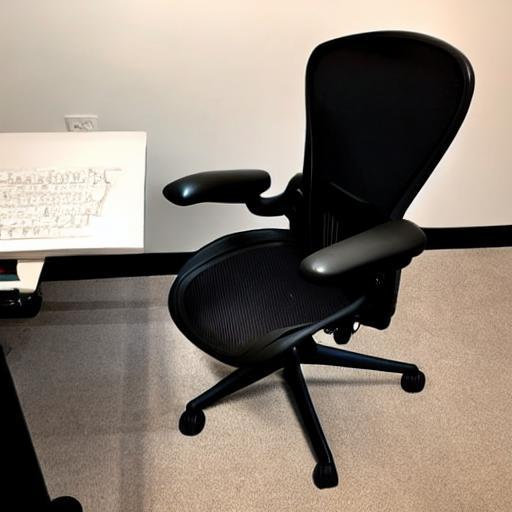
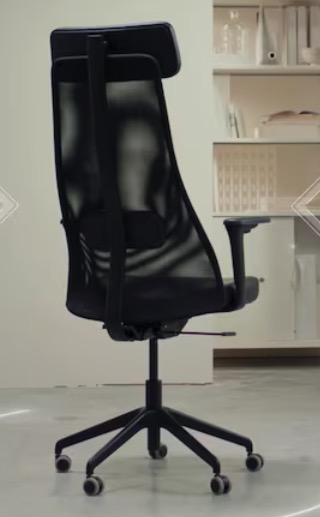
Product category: items_chair
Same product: no